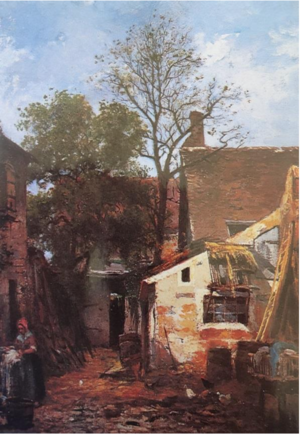
Le musée des Peintres de Barbizon est un musée d'art français situé à Barbizon, géré par le conseil départemental de Seine-et-Marne depuis 2004.
Charles-Théodore Sauvageot est un peintre, illustrateur et lithographe français.